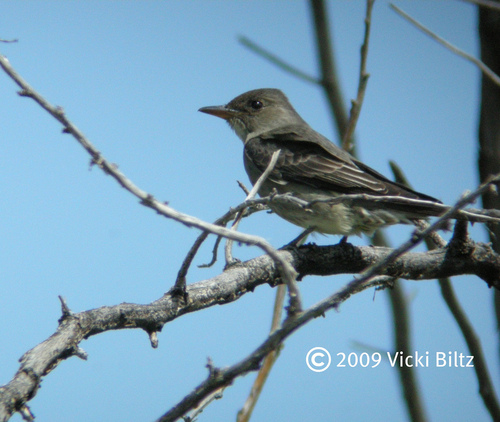
a grey bird with a light grey belly and a short grey beak.
this is a grey bird with a black wing and a pointed beak.
the small bird has a grey crown, wingbars, coverts, nape, the breast is a white color with a short bill.
this is a bird with a white belly and a grey wing and head.
this bird has a brown overall body color with some streaks of white all over.
this bird is black with grey and has a long, pointy beak.
this bird has wings that are grey and has a white belly
this small bird has a sharp bill with dark grey head feathers and white belly feathers, black wings with white wingbars.
a small black, white and gray bird with a pointy beak, short legs, black eye, and striped wing.
the bird has a small bill, black eyering and grey belly.
Species: Olive Sided Flycatcher